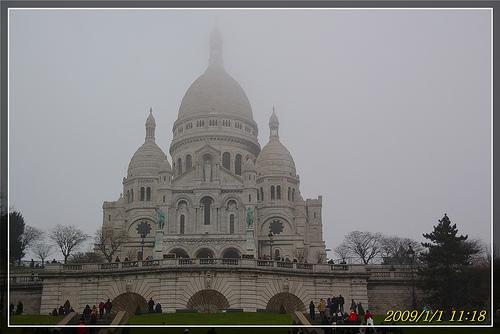
Weather: foggy or hazy